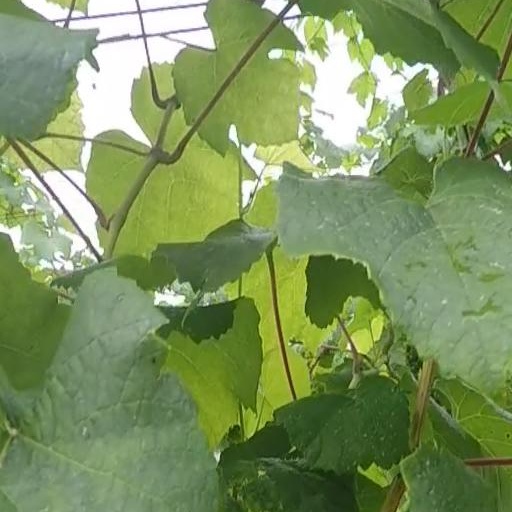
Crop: grape